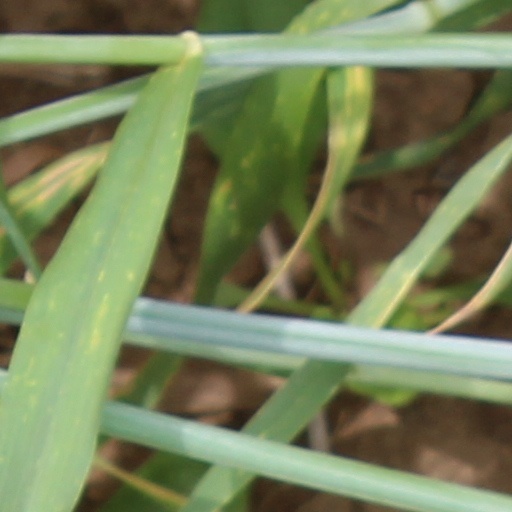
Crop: wheat